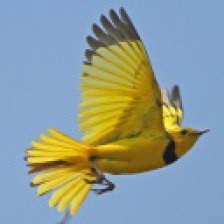
Species: GOLDEN PIPIT
Scientific name: TMETOTHYLACUS TENELLUS